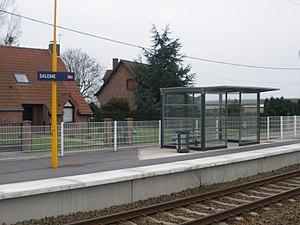
Vue de la gare de Salomé.
La gare de Salomé est une gare ferroviaire française de la ligne de Fives à Abbeville, située sur le territoire de la commune de Salomé dans le département du Nord, en région Hauts-de-France.